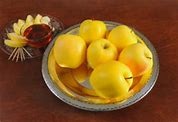
Label: apple